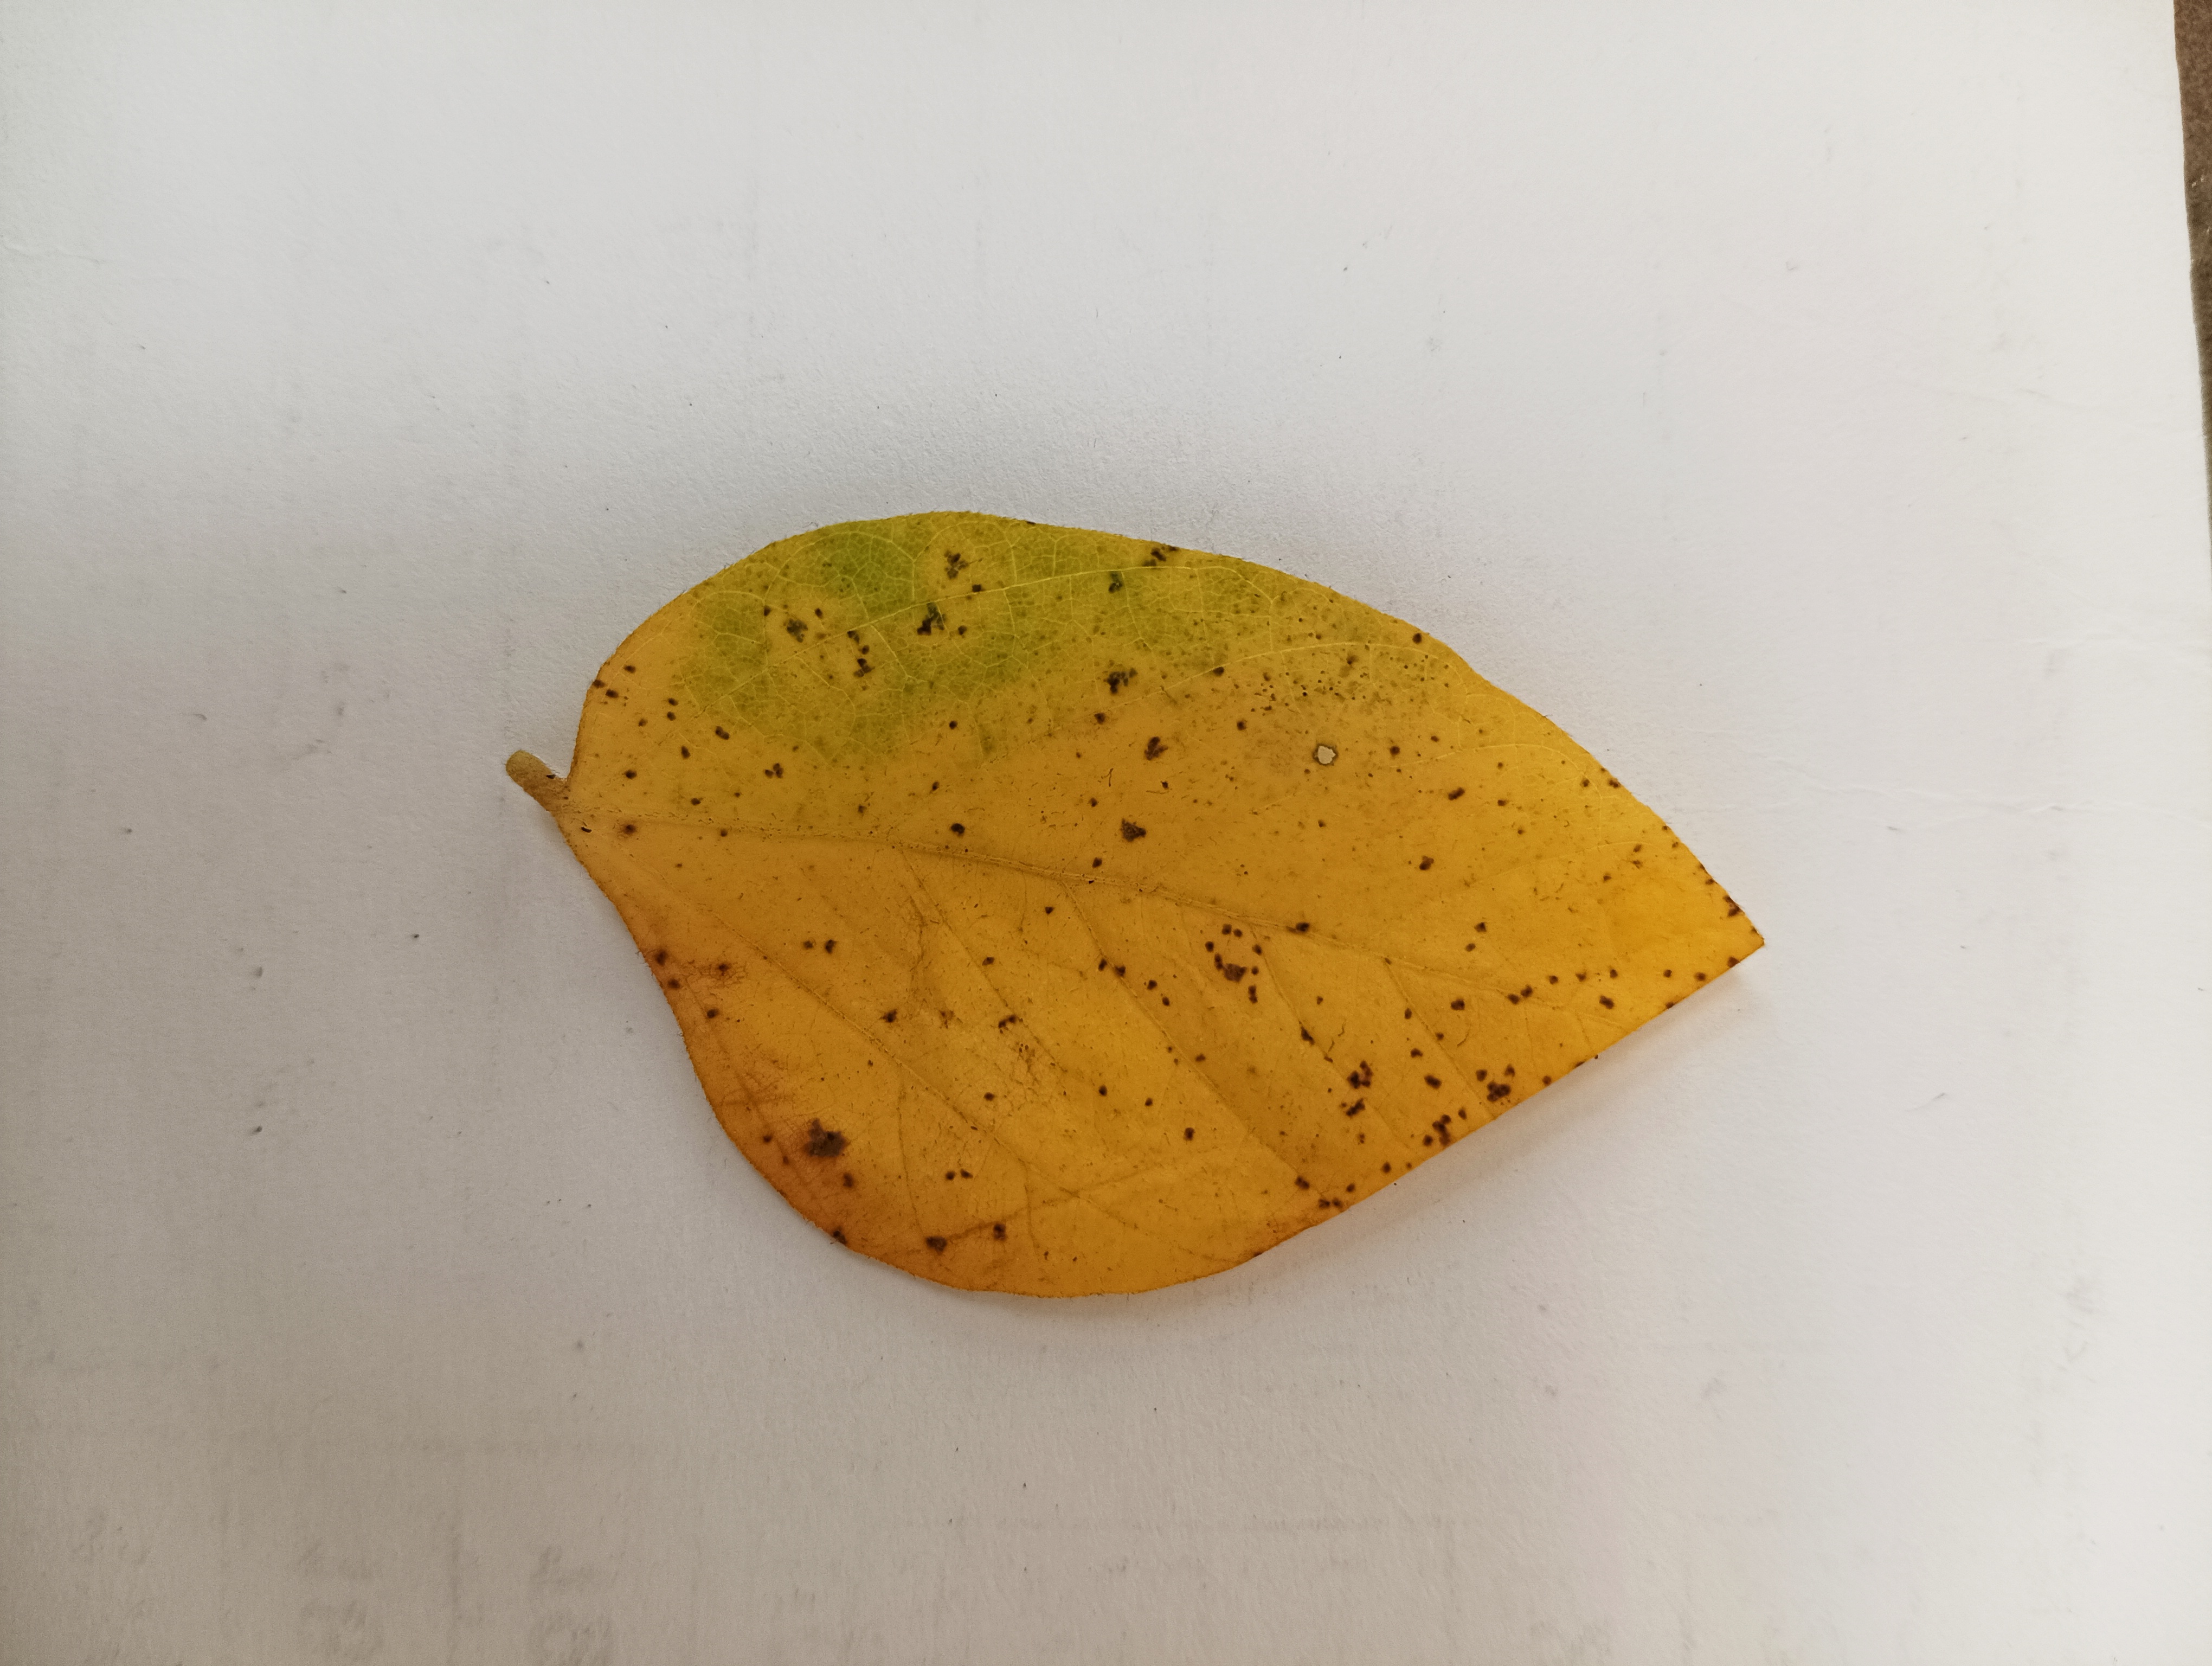
Label: Septoria_Brown_Spot